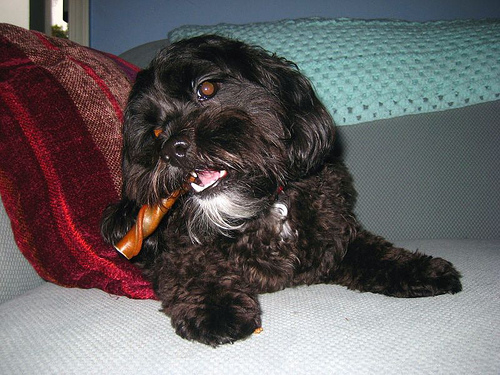
Animal: dog
Breed: havanese